Uist

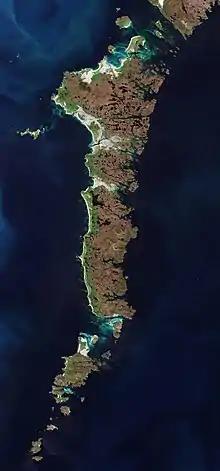
Satellite photo of Outer Hebrides

Uist is a group of six islands that are part of the Outer Hebridean Archipelago, which is part of the Outer Hebrides of Scotland.